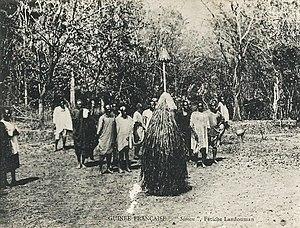
""Simon"", fétiche Landouman. Guinée française pas de mention d'auteur, d'éditeur ou de date"
Les Landoma sont une population d'Afrique de l'Ouest, vivant en Guinée et en Guinée-Bissau. Ils sont proches des Baga et des Nalu.